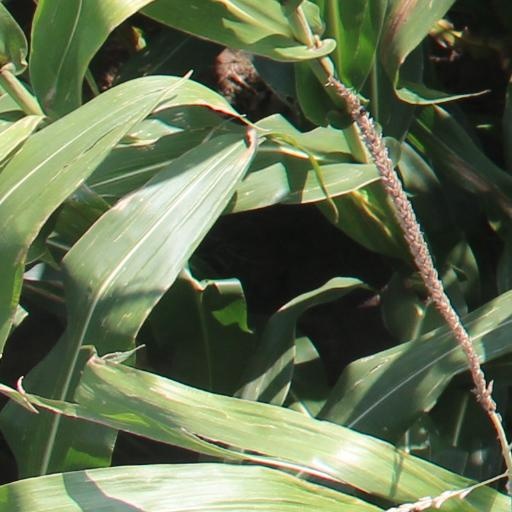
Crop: maize; corn